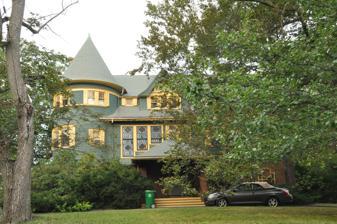
Building: Rev. Francis E. Clark House
Country: United States of America
Year built: 1895
Historic house in Massachusetts, United States United States historic place Clark House U.S. National Register of Historic Places Show map of Massachusetts Show map of the United States Location 379 Central St., Newton, Massachusetts Coordinates 42°20′28.8″N 71°15′17.7″W / 42.341333°N 71.254917°W / 42.341333; -71.254917 Built 1895 Architectural style Shingle Style MPS Newton MRA NRHP reference No. 86001785 Added to NRHP September 04, 1986 The Clark House , also known as the Rev. Francis E. Clark House , is an historic house at located at 379 Central Street in the village of Auburndale in Newton, Massachusetts .  It is a 2 + 1 ⁄ 2 -story wood-frame structure, with a cross-gable configuration that has a large circular three-story tower at the corner, topped by a conical roof.  It has a variety of gables, projections, and window shapes and placement, characteristics of the Queen Anne style of architecture. It was built in 1895 for Rev. Francis Edward Clark , founder of the Young People's Society of Christian Endeavour . On September 4, 1986, the house was added to the National Register of Historic Places . See also National Register of Historic Places listings in Newton, Massachusetts References